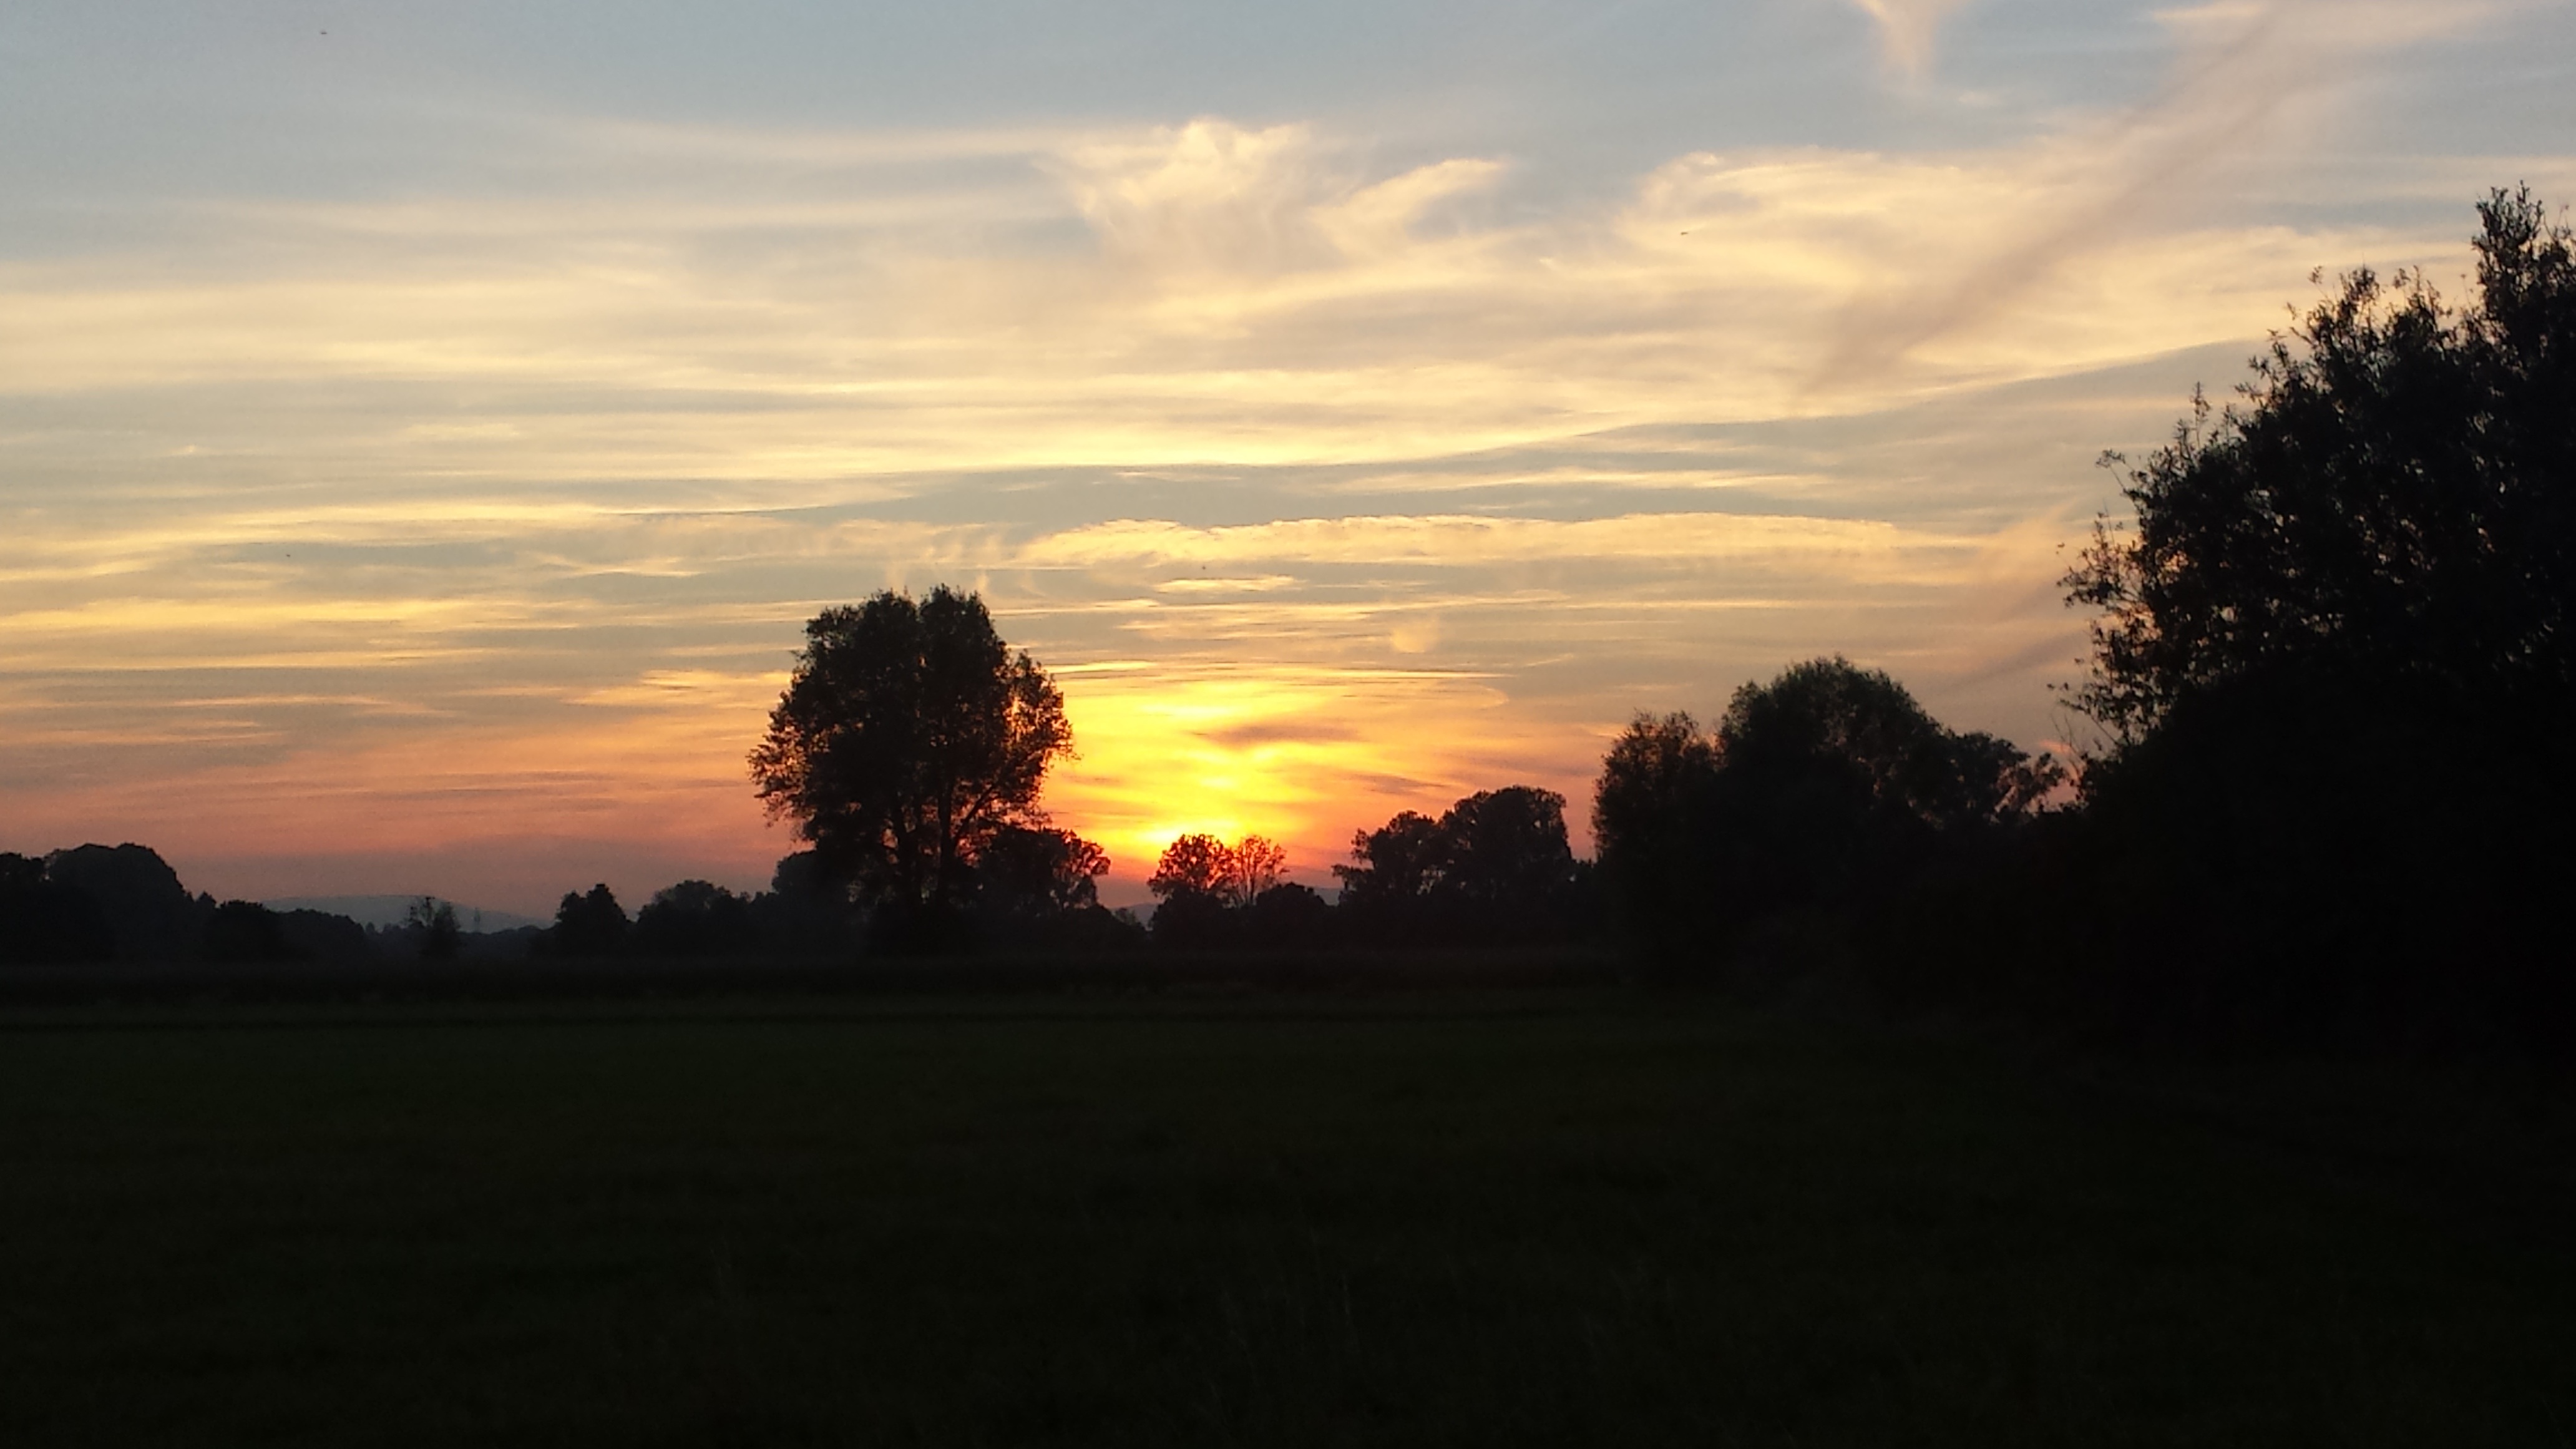
landscape, tree, nature, horizon, cloud, sky, sun, sunrise, sunset, field, sunlight, morning, hill, dawn, atmosphere, dusk, evening, afterglow, atmospheric phenomenon, red sky at morning